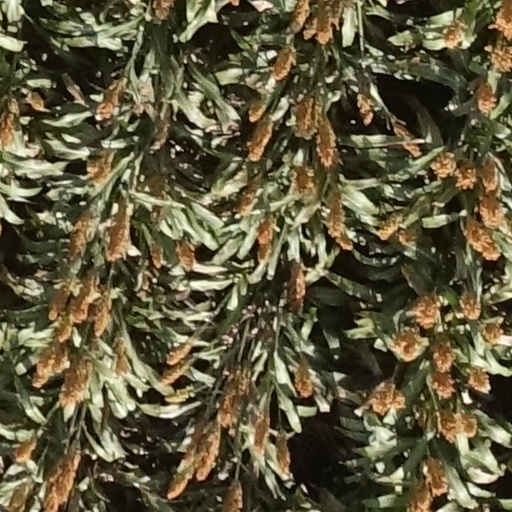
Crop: sorghum